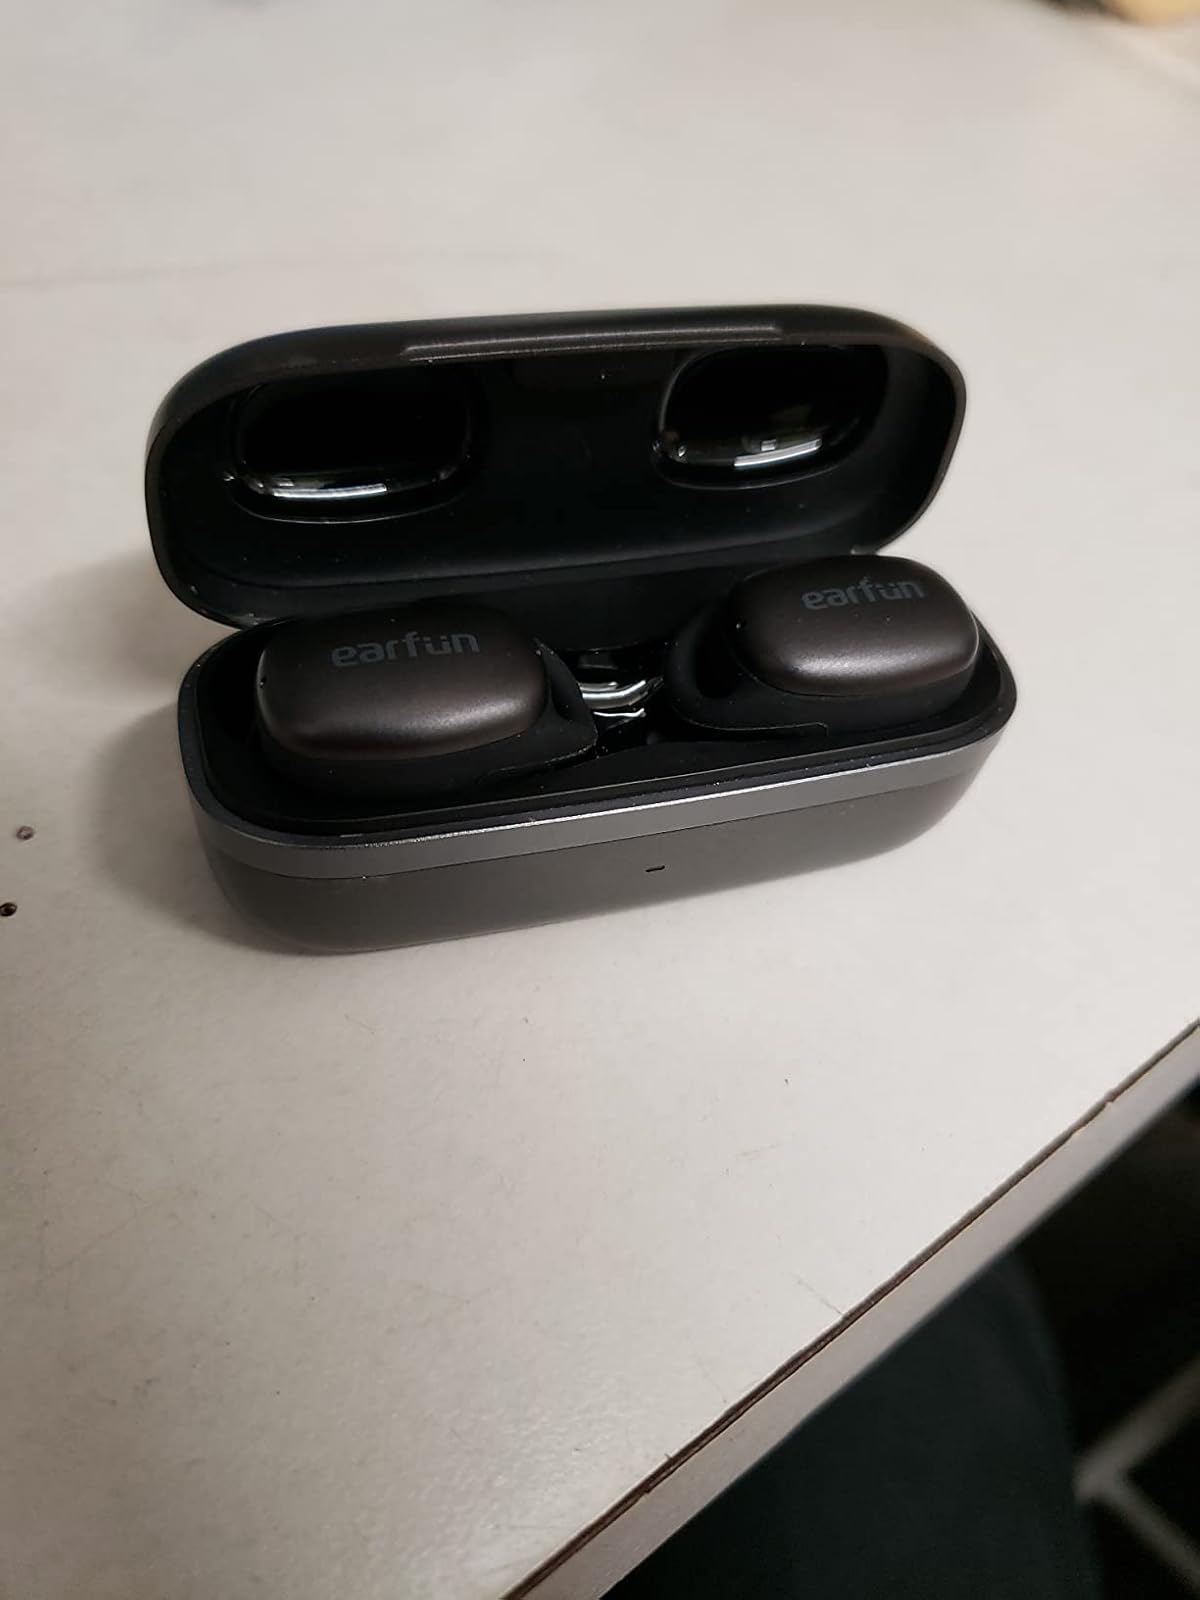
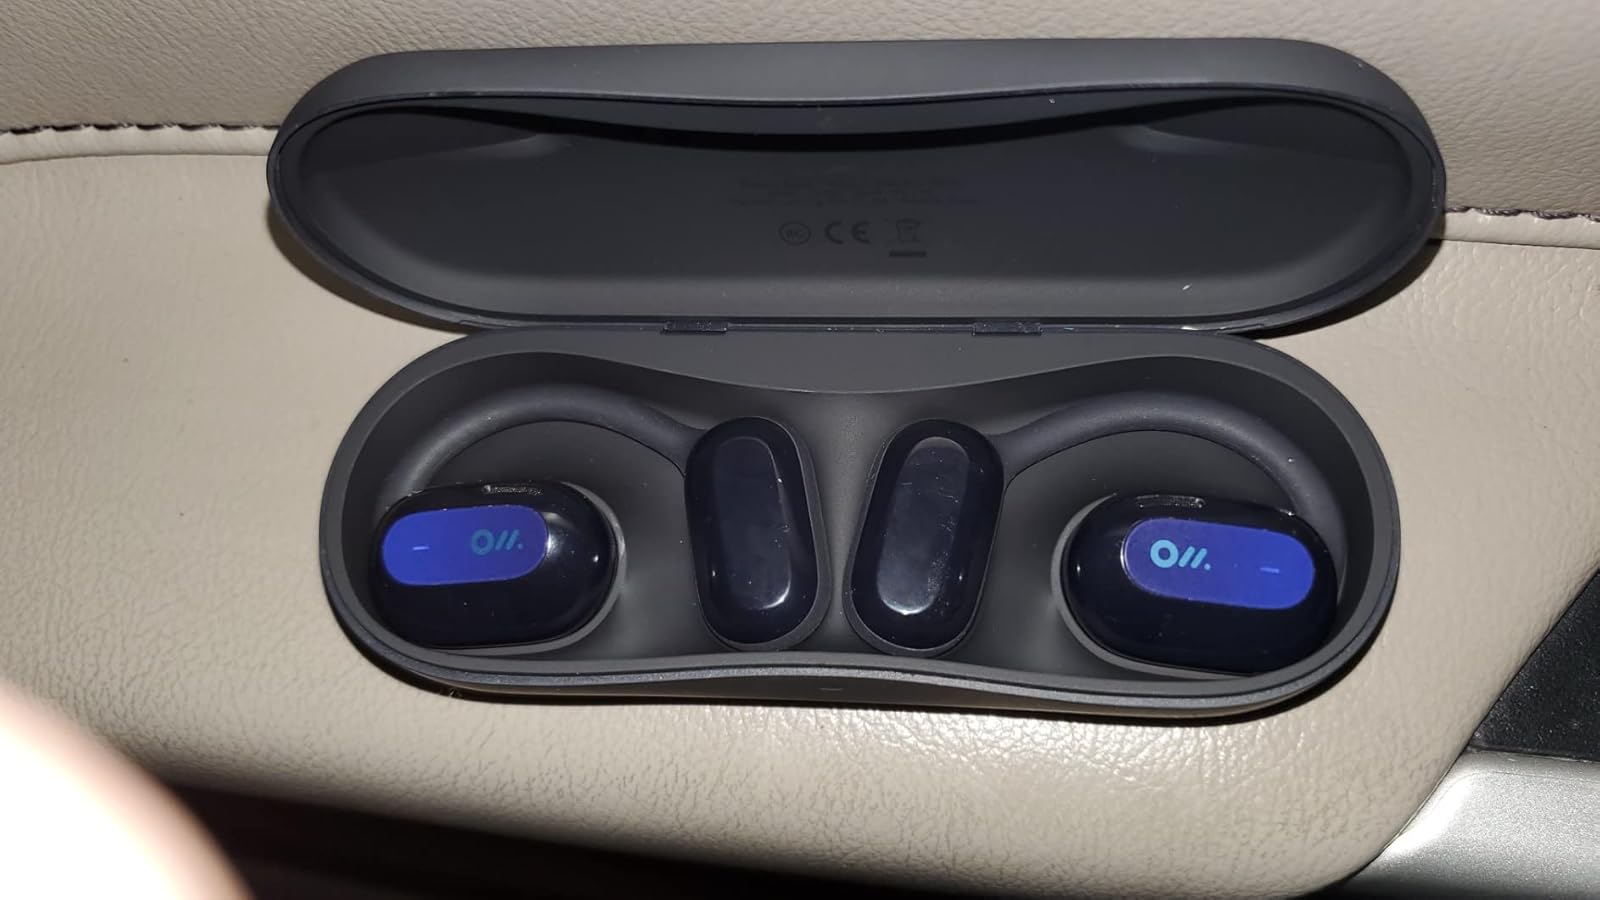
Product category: earbuds
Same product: no